Neil Oram

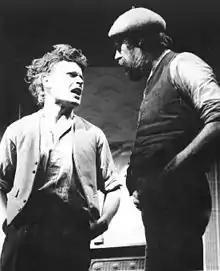
Neil Oram, performing in The Warp's lead role Phil Masters, along with actor Mitch Davies in the role of Marty Mission, at the ICA, London, January 1979. Photograph by Evelyn Honig.

At the 1979 Edinburgh Festival, the abandoned Regent Cinema, on Abby Mount at the A1, was taken over by The Warp troupe who put on five 24-hour marathon performances or “cycles”. This was followed with one performance at Hebden Bridge in Yorkshire.